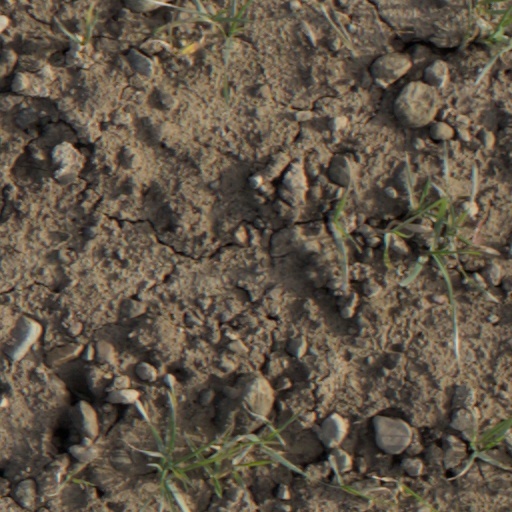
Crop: wheat